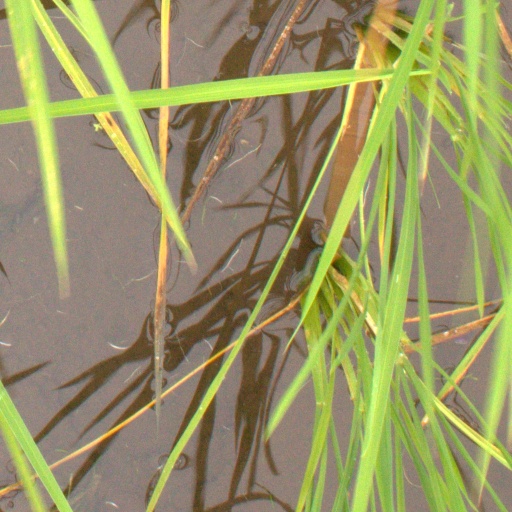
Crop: rice